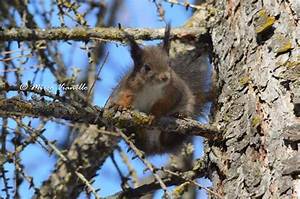
Label: scoiattolo